Adam Deadmarsh

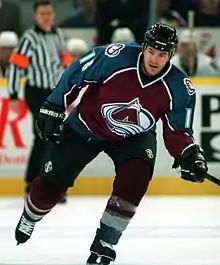
Deadmarsh with the Colorado Avalanche

Deadmarsh was drafted by the Quebec Nordiques in the 1993 NHL Entry Draft, first round, 14th overall, from the Portland Winterhawks of the Western Hockey League. He played for the Avalanche team that won the Stanley Cup in 1996. His name was initially misspelled "Deadmarch" on the Cup, but was later corrected; it was the first time a misspelling on the Stanley Cup had ever been corrected. He was traded to the Los Angeles Kings on February 21, 2001, along with Aaron Miller, a player to be named later (Jared Aulin), and Colorado's first round pick in the 2001 NHL Entry Draft (Dave Steckel) for Rob Blake and Steve Reinprecht.